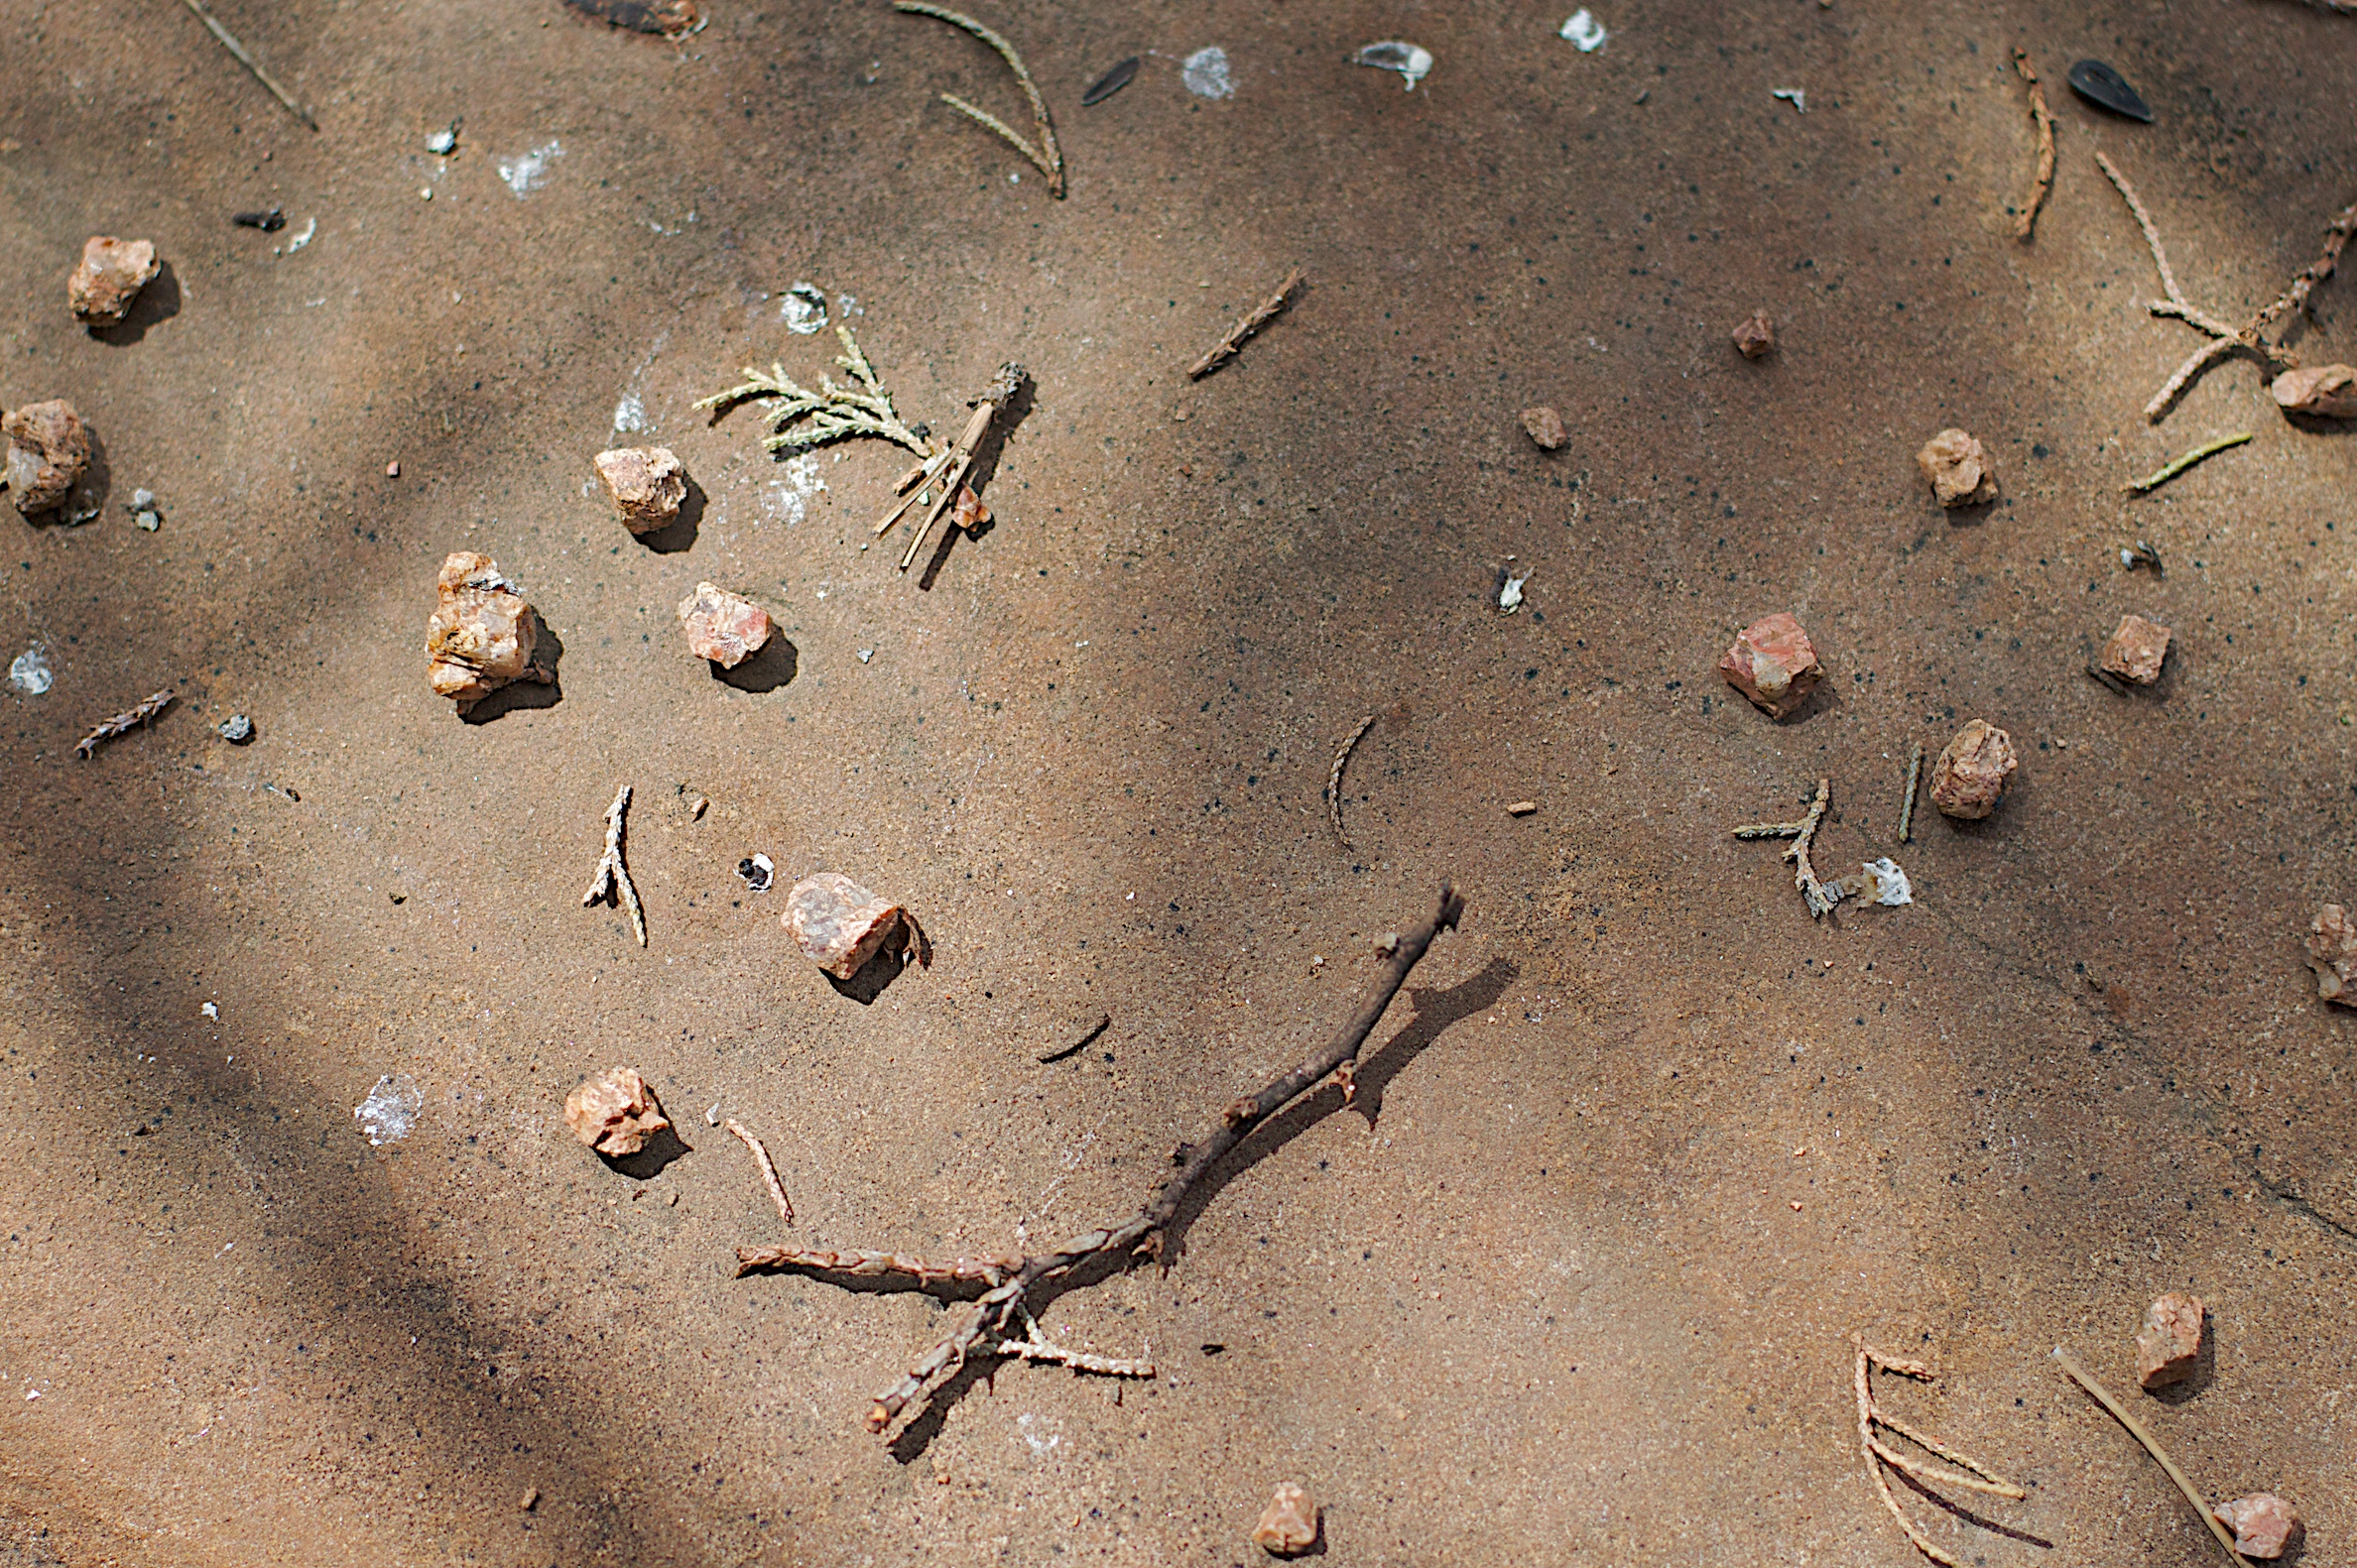
sand, rock, texture, leaf, soil, material, macro photography